Historic center of Mexico City

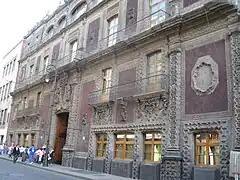
Façade of the Palace of Iturbide

The Palace of Iturbide - this large palatial home on Madero Street #17 was built by the Count of San Mateo Valparaíso in the 18th century as a wedding gift for his daughter. It gained the name "Palace of Iturbide" because Agustín de Iturbide lived and accepted the crown as Mexico's first emperor there after independence from Spain. Today, the restored building houses the Fomento Cultural Banamex and has been renamed the Palacio de Cultura Banamex.